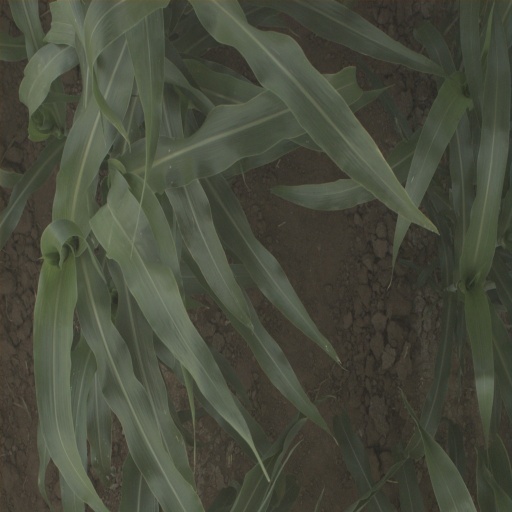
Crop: sorghum